Sweet Taste of Liberty: A True Story of Slavery and Restitution in America

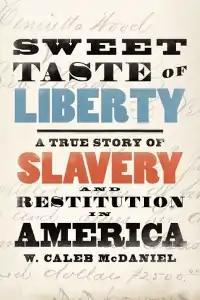
Pulitzer Prize in History 2020

Sweet Taste of Liberty: A True Story of Slavery and Restitution in America is a book by W. Caleb McDaniel. It won the 2020 Pulitzer Prize for History.